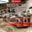
Label: streetcar